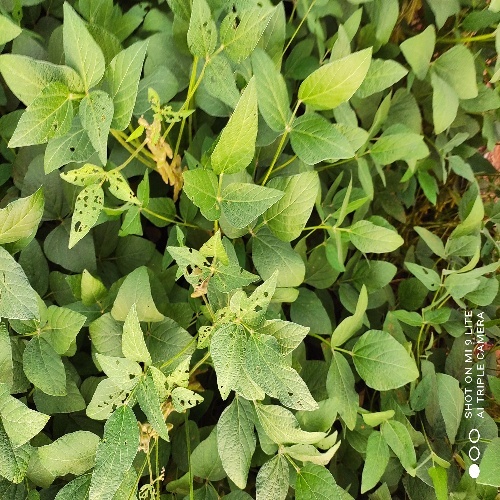
Label: Caterpillar